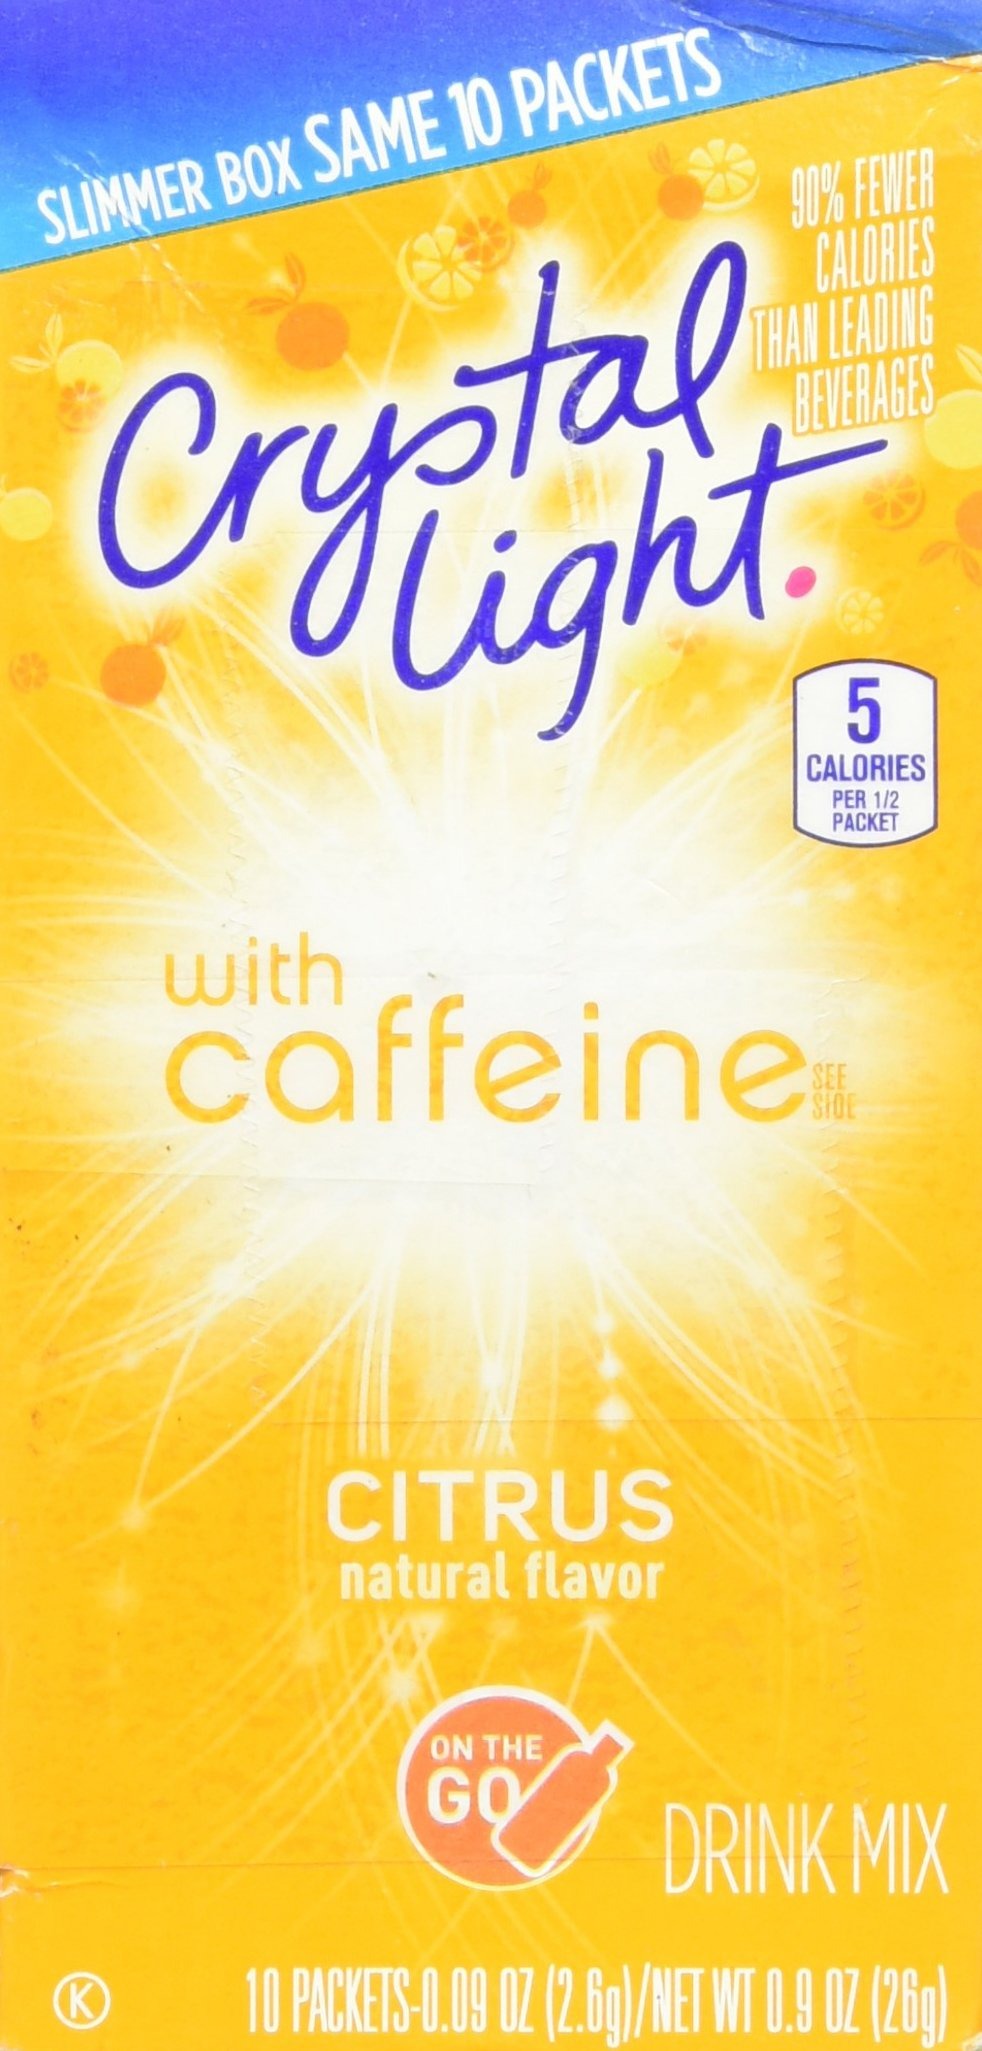
Item Name: Crystal Light On The Go Citrus Caffeine, 10 Packets (Pack of 4)
Bullet Point 1: Crystal Light Citrus Caffeine is a kosher product, low in sodium and gluten free
Bullet Point 2: Each 1/2 packet serving of Crystal Light Energy Citrus contains 5 calories
Bullet Point 3: One order contains four 0.9oz boxes for a grand total of 40 individual packets
Bullet Point 4: Crystal Light Citrus Caffeine contains caffeine (60 mg per serving) and energy releasing B vitamins
Bullet Point 5: Each box of Crystal Light On The Go Citrus Caffeine contains 10 individual packets that you mix with up to 16.9 fluid ounces (500 ml) of water
Product Description: Crystal Light on the Go Citrus Energy Drink Mix . With caffeine - See back.
Value: 3.6
Unit: Ounce

Price: 21.99